Soai-kai

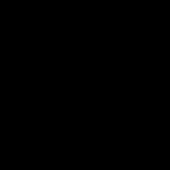
Daimon of Soai-kai

The is a yakuza organization based in Chiba, Japan. The Soai-kai is a designated yakuza group with an estimated 80 active members.